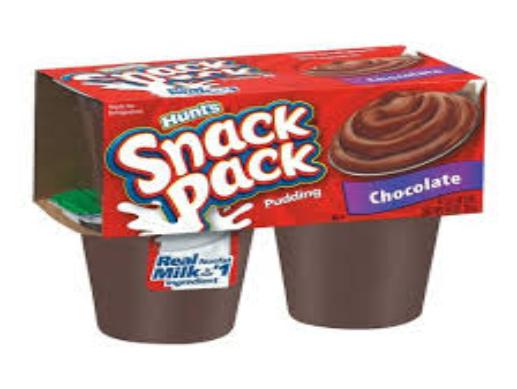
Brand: Hunt's Snack Pack
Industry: Food